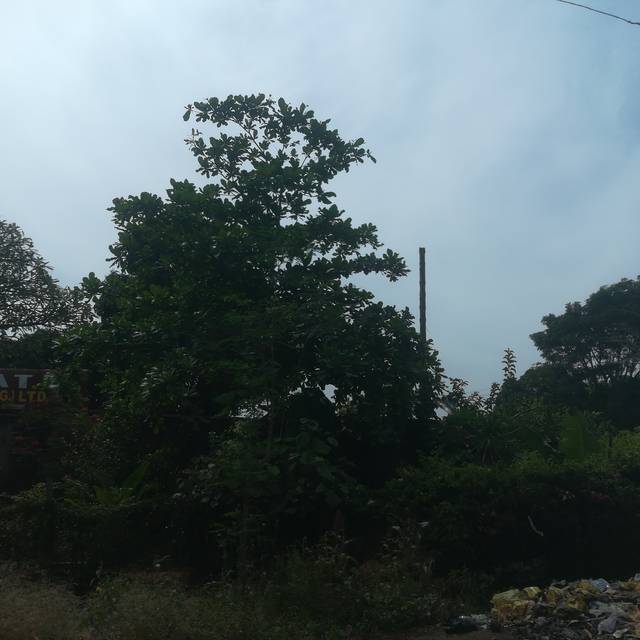
Region: Nigeria
Coordinates: 9.91, 8.883